St. Stephen Church and Rectory

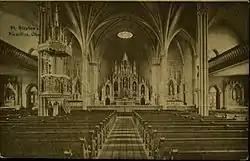
The church interior as it appeared in the early 20th century.

German settlers founded Saint Stephen Parish in 1830, making it the oldest Catholic parish in Butler County. The original Gothic church building was begun in 1832, but the continued influx of German immigrants over the following decades required more space. The new structure was completed in 1854 under the leadership of Fr.Piman Eberhard, OFM. The church rectory was constructed in 1870. The church sanctuary was expanded and the transepts were added in 1893, giving the church its current cruciform footprint. The Tudor Gothic façade and tower were constructed by Andrew Benzing of Hamilton in 1912. That same year, the church installed Munich-style stained glass windows from Zettler Studios of Munich, Germany. In 1989, the Saint Stephen Church building became the home for Saint Julie Billiart Catholic Parish. The new parish combined the congregations of two other local churches (Saint Mary and Saint Veronica churches) with the Saint Stephen congregation.